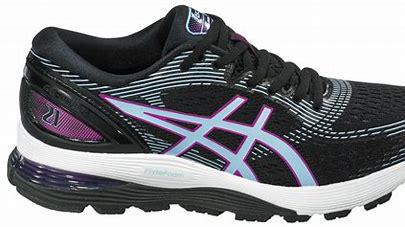
Brand: Asics
Model: Gel Nimbus 21